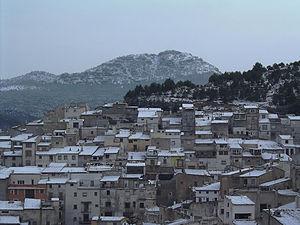
Moratalla est une municipalité dans la province de Murcie, Espagne. Elle a une superficie de 961 km² et une population d'environ 8 475 habitants.